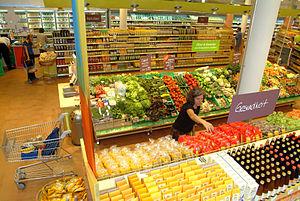
Alnatura est un groupe agroalimentaire allemand spécialisé dans l'alimentation biologique. Son siège se trouve dans la ville de Bickenbach, située dans l’arrondissement de Darmstadt-Dieburg en Hesse.